Ruth Eweler

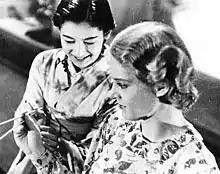
Ruth Eweler and Setsuko Hara in "The Daughter of the Samurai", 1937

Ruth Eweler (March 19, 1913 – October 1, 1947) was a German actress born in Plettenberg. She appeared in a number of films during the 1930s and 1940s, notably as a female lead in the 1937 film "The Daughter of the Samurai", which was a German-Japanese co-production.